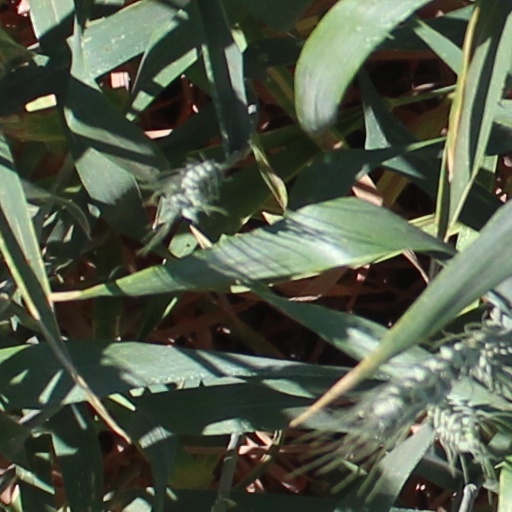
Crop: wheat